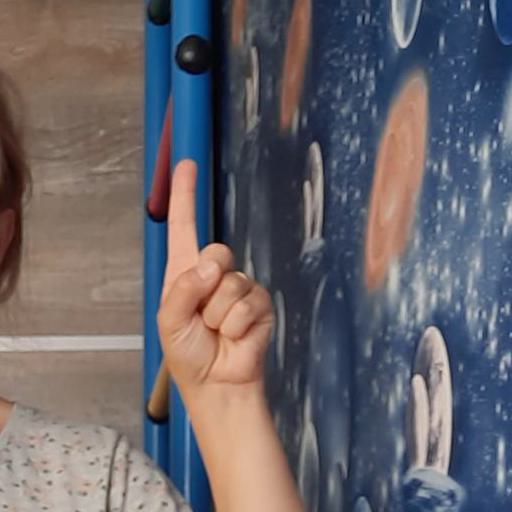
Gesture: one